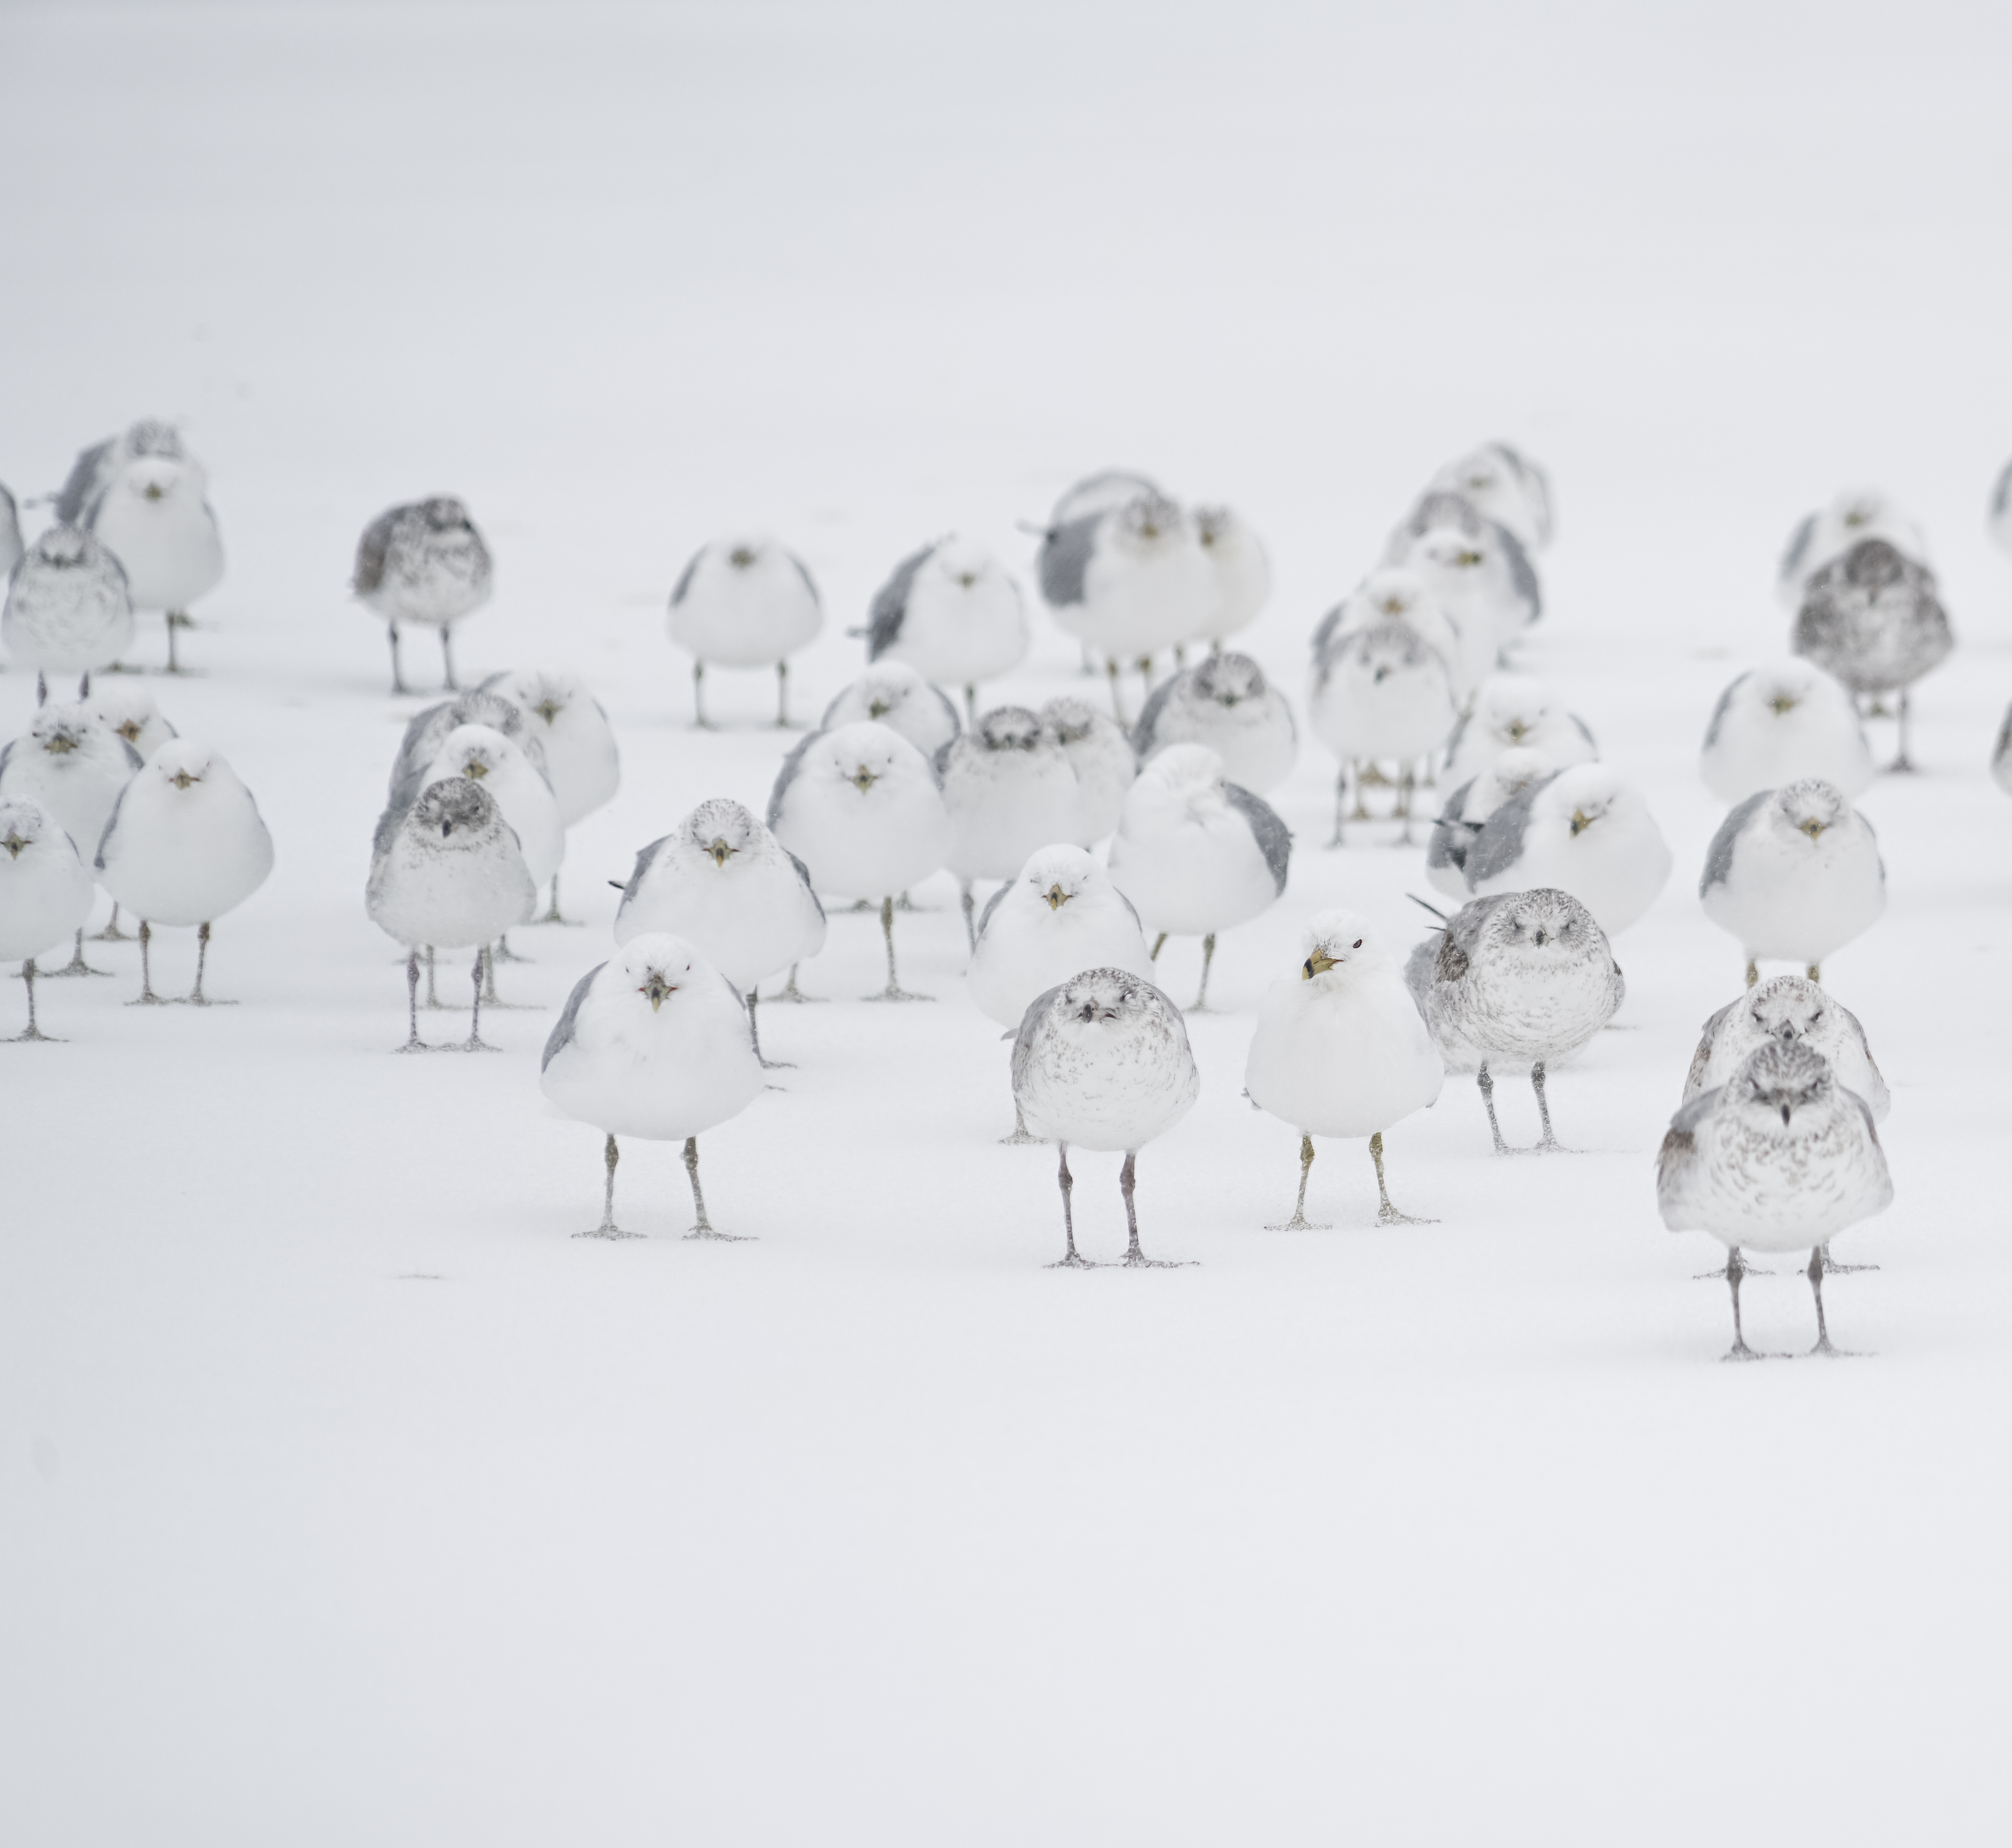
bird, white, sketch, drawing, illustration, flightless bird